São Paulo Revolt of 1924

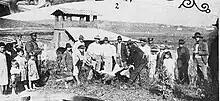

Public charity ensured the subsistence of part of the population. Even before the creation of the Public Supply Commission, the Red Cross, the Nationalist League and other institutions already provided services to the population. The City Commission checked food, fuel and firewood stocks, fixed prices and organized the transport of food and population to safer areas of the city. The prefecture identified 182 aid stations, where 581,187 meals were distributed. A representative traveled to Santos, but admiral Penido, who commanded the city, vetoed any food purchases.